Stow-on-the-Wold

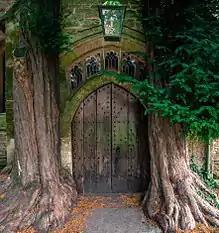
Ancient yew trees at the north porch of St Edward's Church

In 1330, a royal charter by Edward III set up an annual 7-day market to be held in August. The royal charter granted a fair where sheep and horses were allowed to be sold. In 1476, Edward IV replaced that with two 5-day fairs, two days before and two days after the feast of St Philip and St James in May, and similarly in October on the feast of Edward the Confessor (the saint associated with the town). The aim of the annual charter fairs was to establish Stow as a place to trade and alleviate the unpredictability of the passing trade. These fairs were located in the square, which is still the town centre.